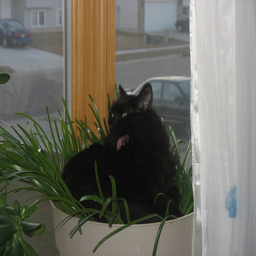
A cat is lying in a houseplant on the window sill
Black cat lying in flower pot on window ledge.
A cat is sitting in a potted plant.
A black cat is shown sitting in a live plant.
A black cat sitting in a potted plant.